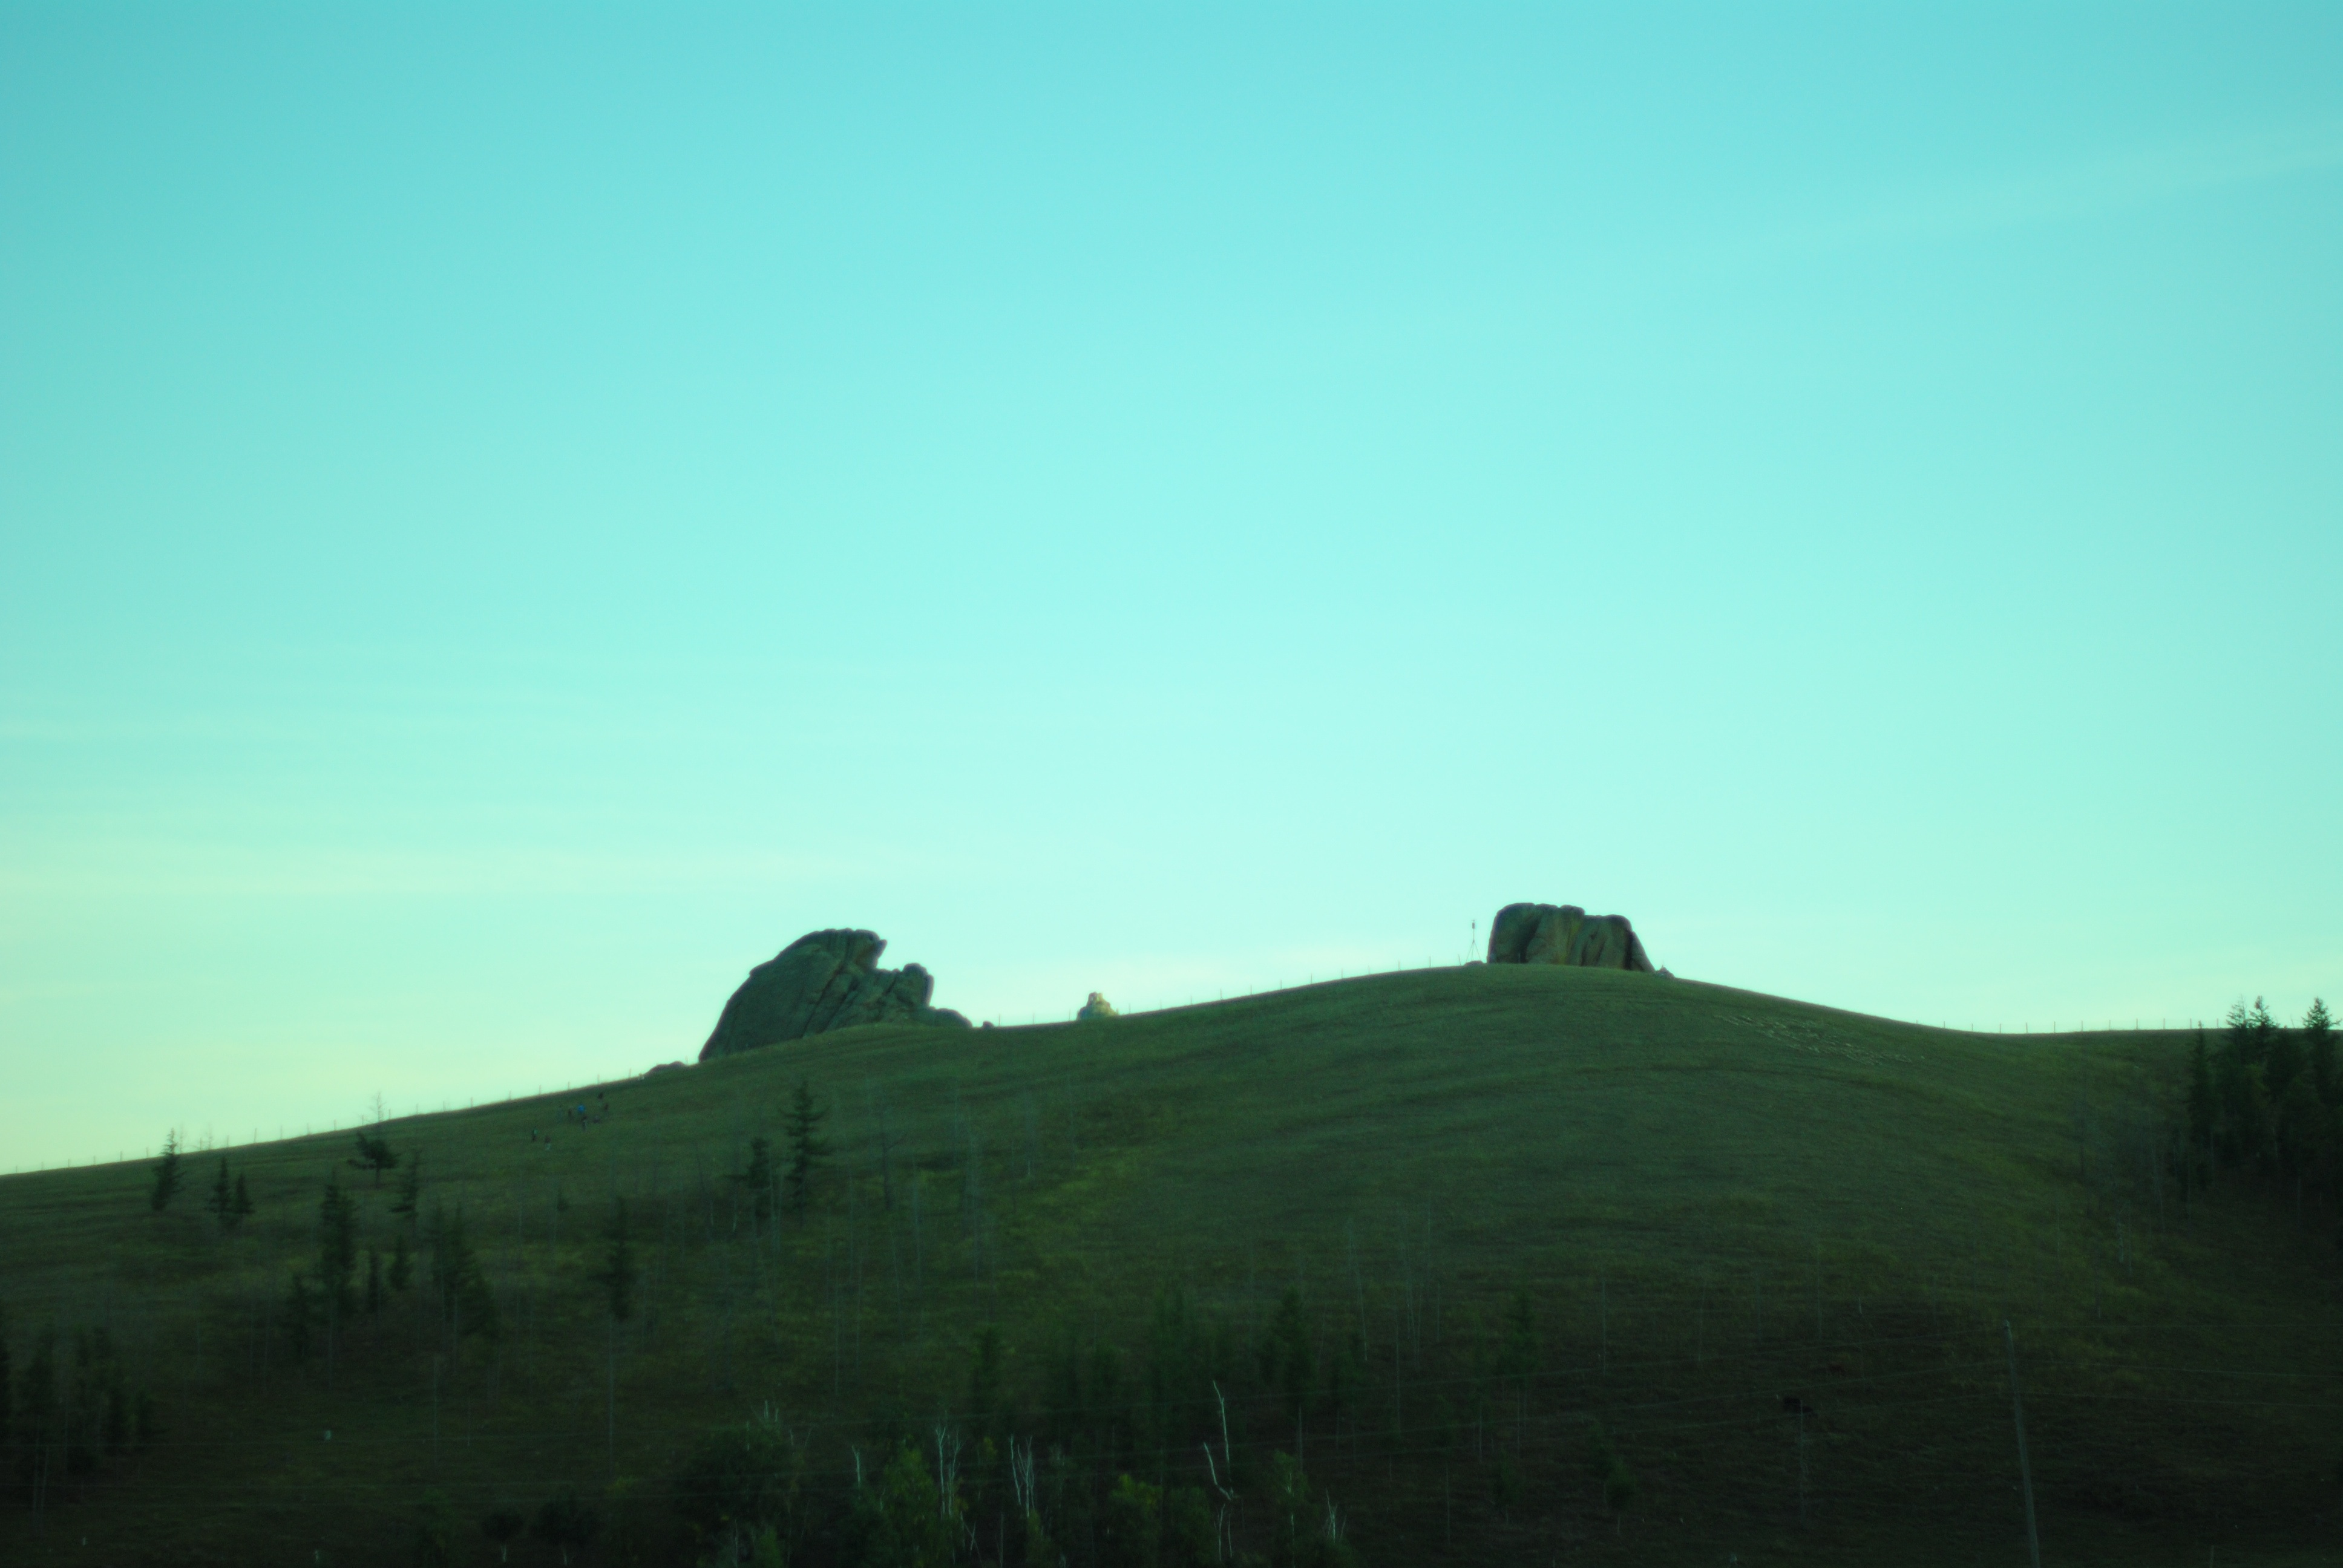
grass, horizon, mountain, cloud, sky, field, prairie, sunlight, morning, hill, dawn, dusk, terrain, plain, grassland, plateau, ecosystem, rural area, natural environment, atmospheric phenomenon, mountainous landforms